Matsue incident

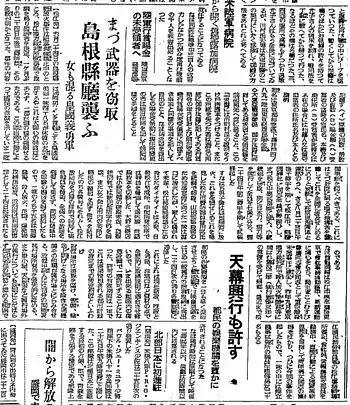
Asahi Shimbun on 25 September, only appearing one month after the incident because of censorship

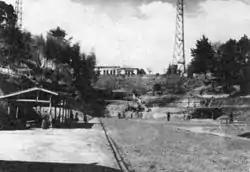
Matsue Broadcasting Station in 1940

Every party except the gunshop attacking group gathered at the Matsue broadcasting station. They requested the station to broadcast their message of uprising but the station master rejected the request. The station was surrounded by 50 armed policemen and 20 soldiers. Okazaki declared that he and his group were patriots, the Japanese forces had betrayed them, and their enemies were traitors. A top Civil Secret Policeman whom Okazaki knew urged negotiations for fear of a gun battle. Okazaki finally surrendered on condition that their party be acquitted, except for himself. Okazaki proposed that all should bow in the direction of Tokyo and all of them present then shouted, "Tennō Heika Banzai" (Hail to the Emperor).